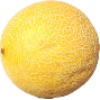
Label: Cantaloupe 1